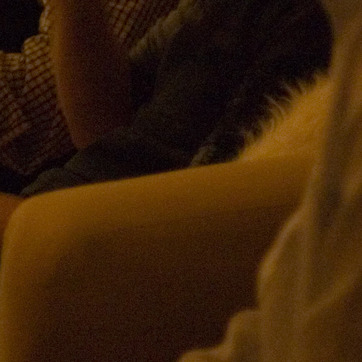
Material: fabric